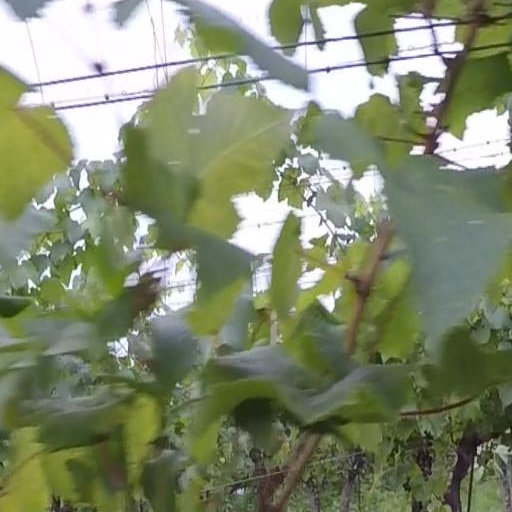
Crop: grape